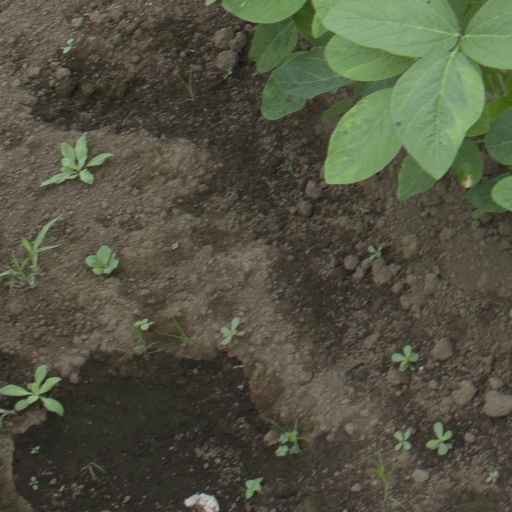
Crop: soybean